Malaghan Institute of Medical Research

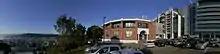

The Malaghan Institute of Medical Research is an independent biomedical research institute based in Wellington, New Zealand. The Malaghan Institute specialises in the immune system, and how it can be harnessed to improve human health. Its key areas of research and discovery are cancer, allergic and inflammatory diseases, and infectious disease. In 2019, the institute began New Zealand's first clinical trial of CAR T-cell therapy, trialling a third-generation CAR T-cell therapy.